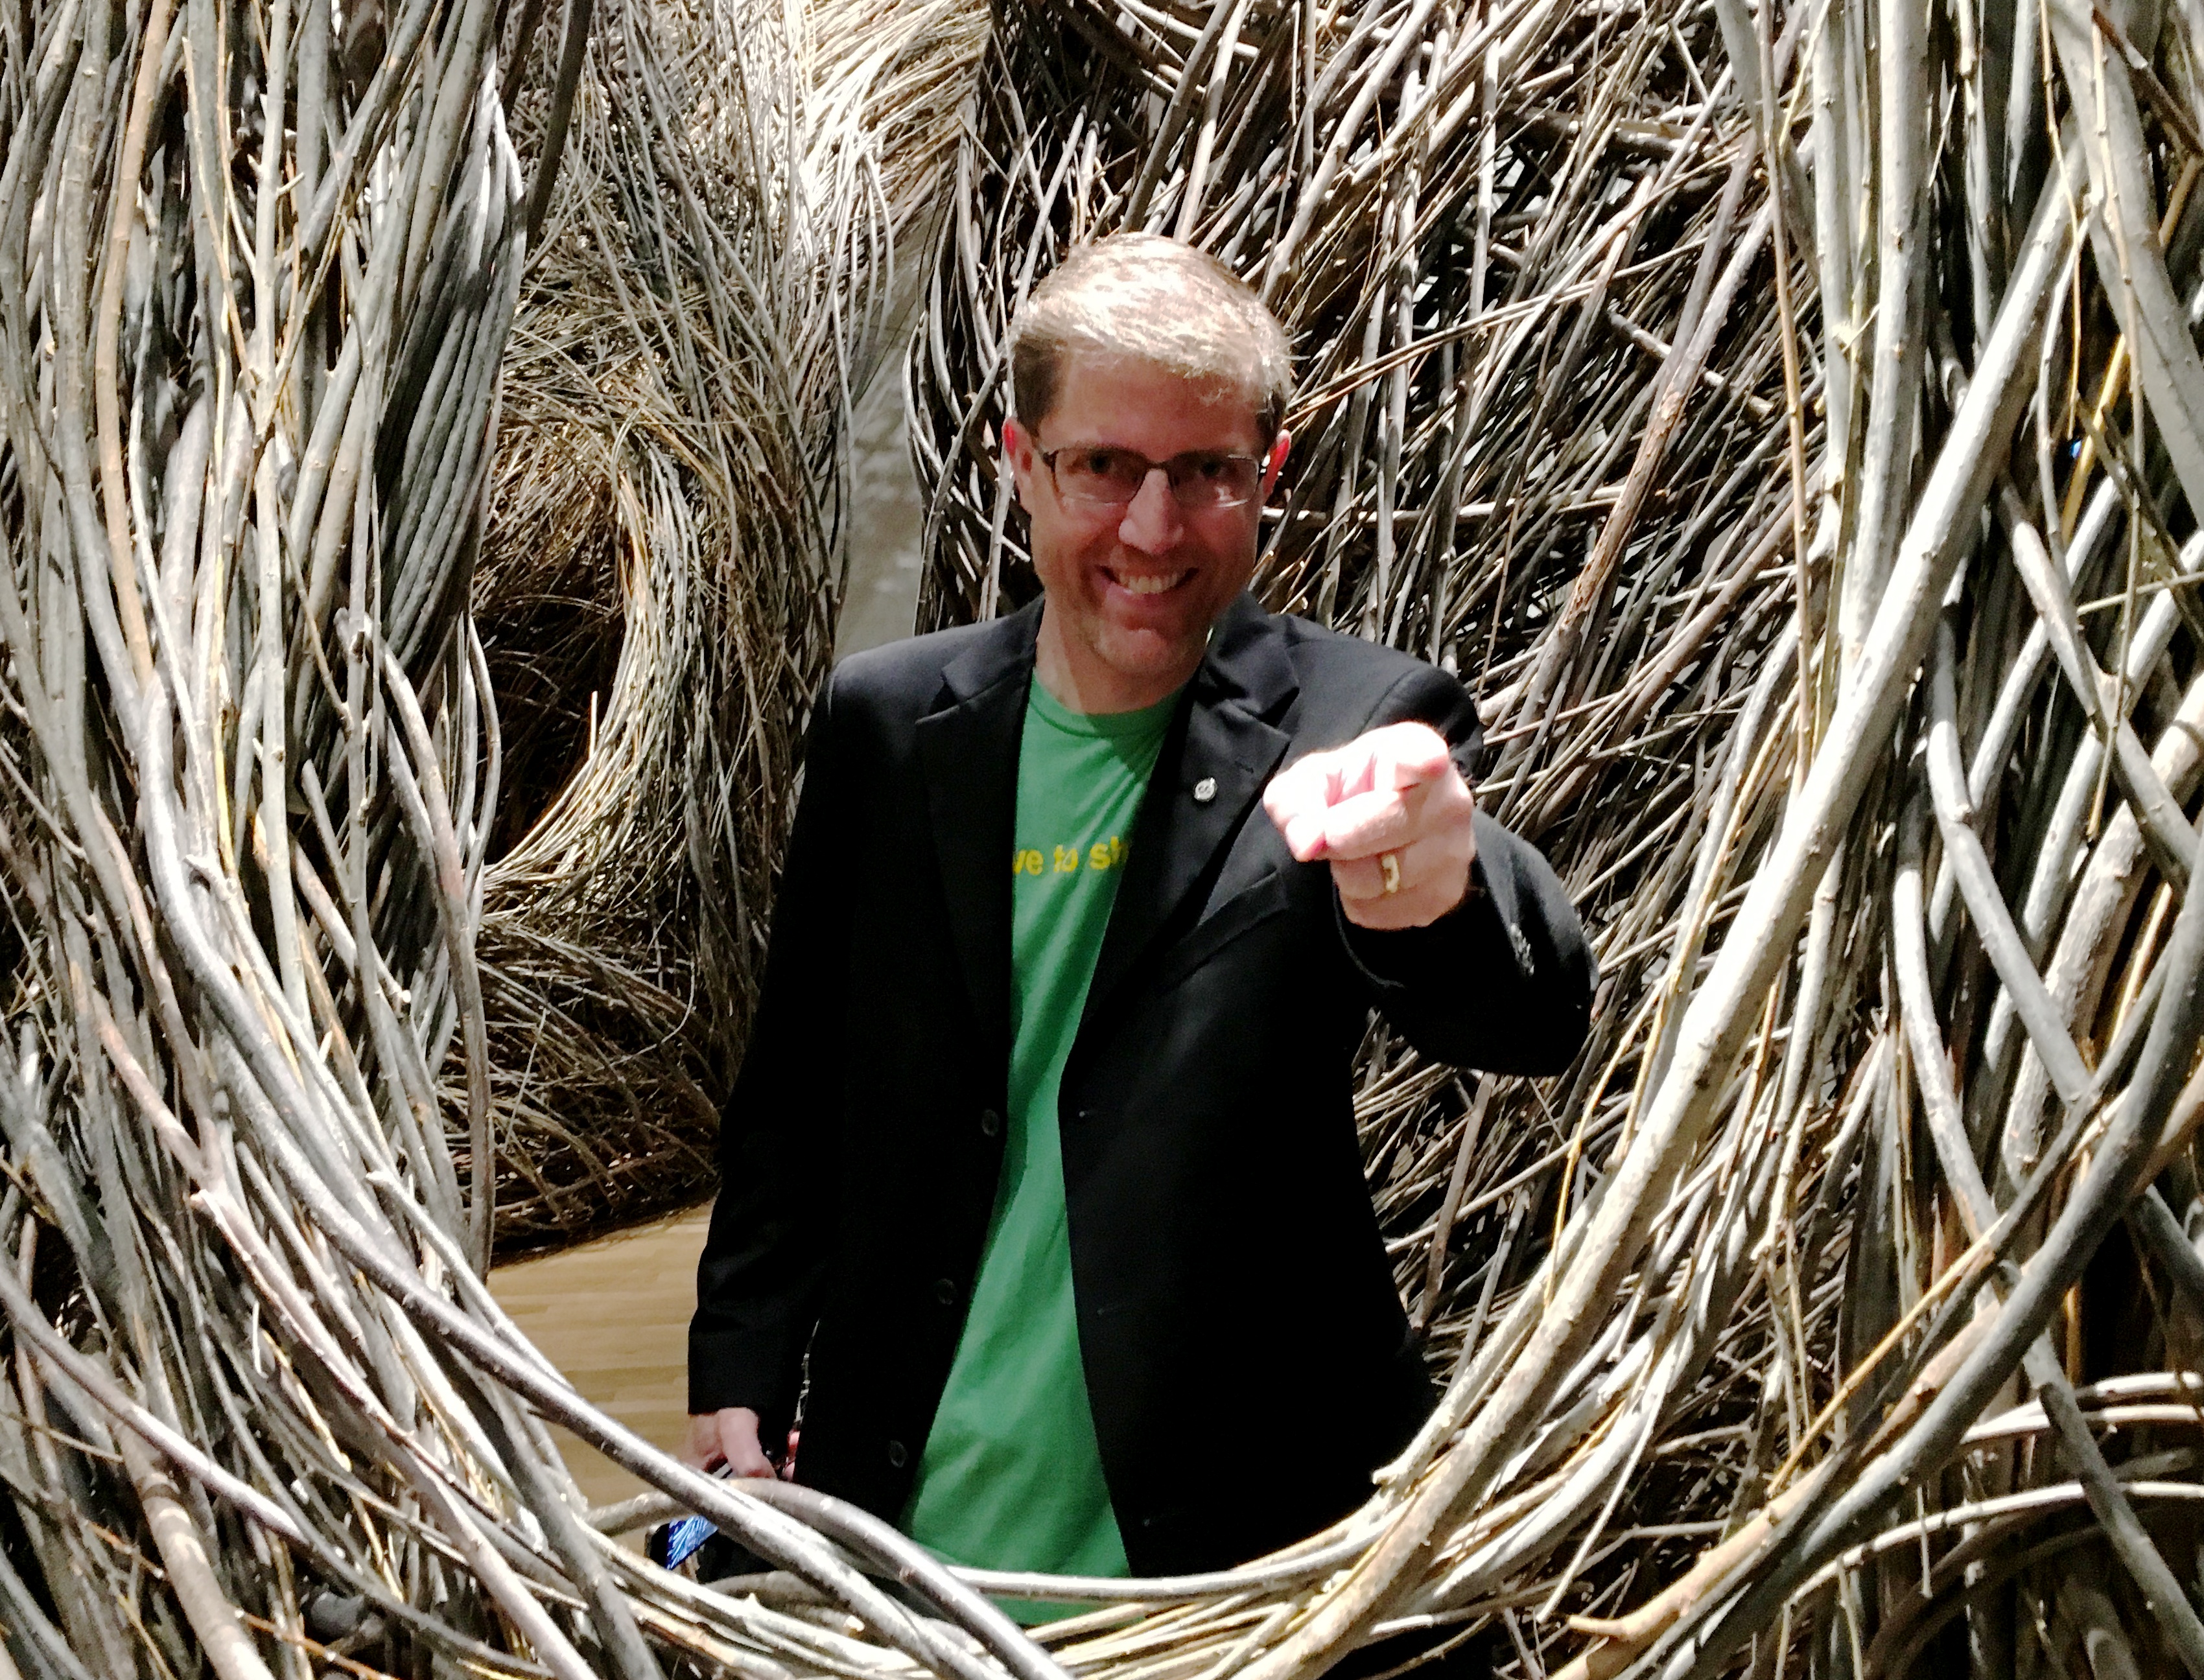
tree, branch, winter, people, plant, spring, crop, agriculture, season, grass family